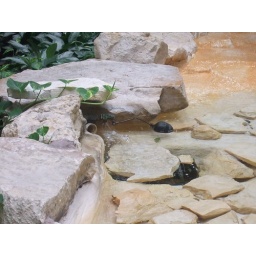
A toilet float controls additional water in an office building fountain.